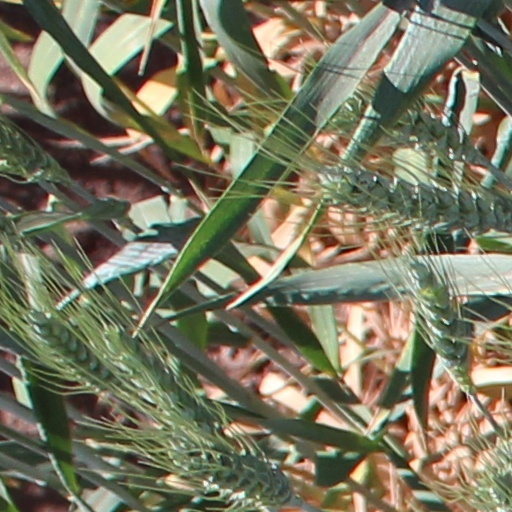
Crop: wheat